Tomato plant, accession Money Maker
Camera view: tilt-top (135 deg); turntable rotation: 270 degrees
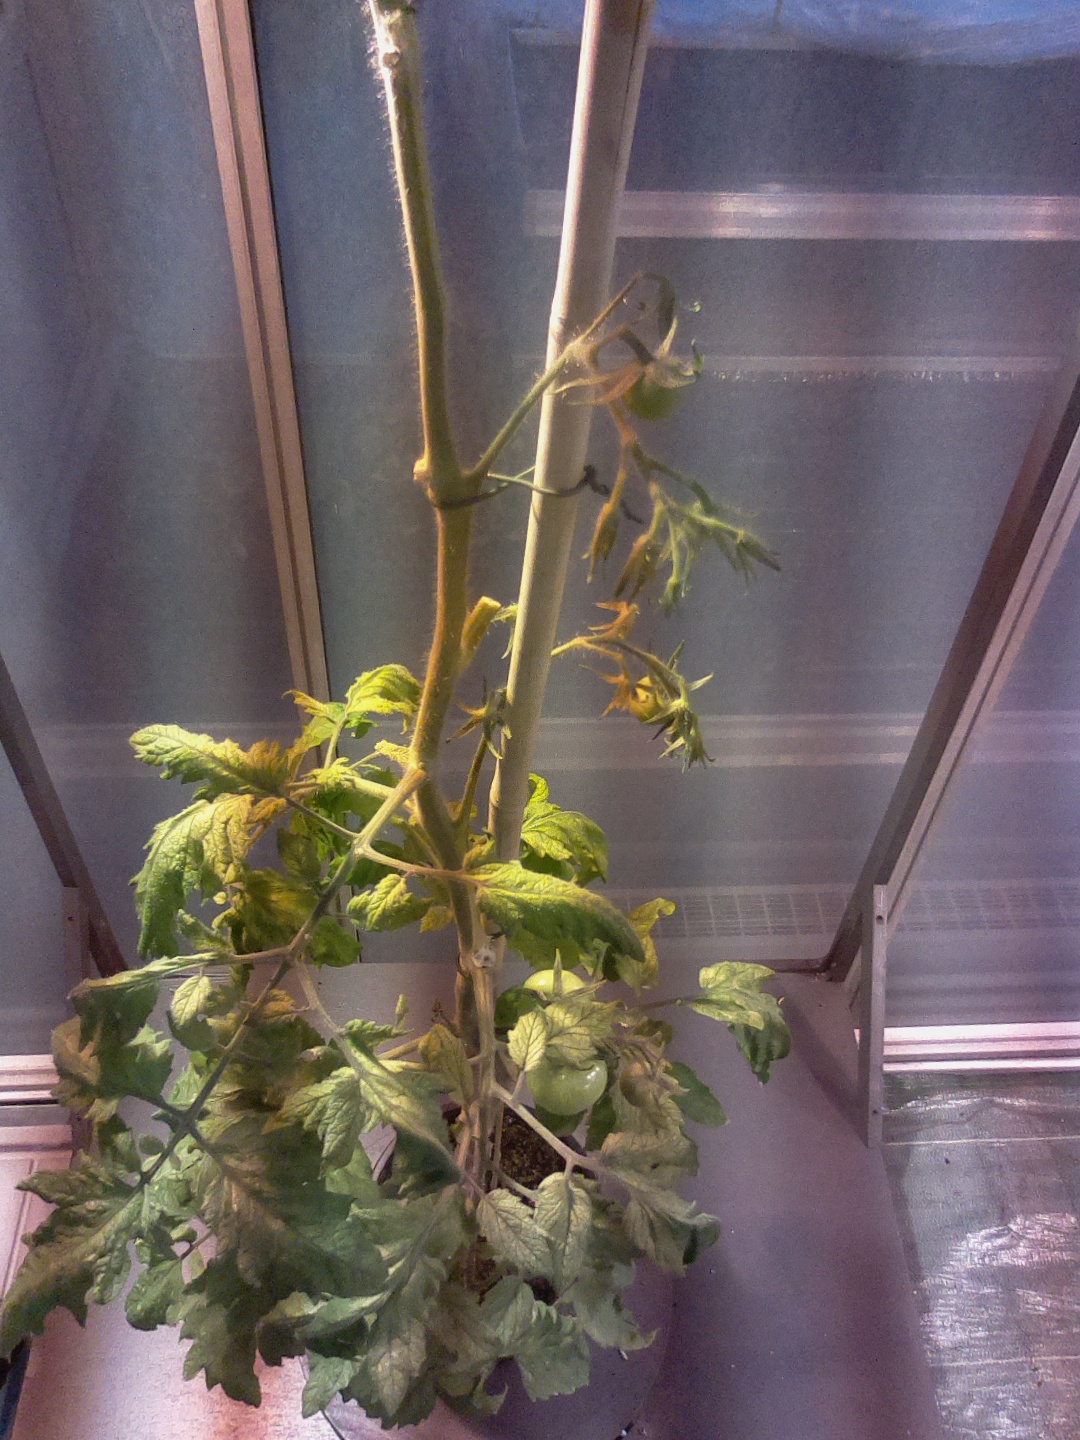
BBCH growth stage 76: 60%-70% of final fruit size